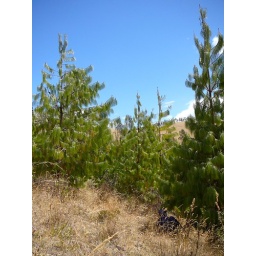
Ulpiano, one of our guides relaxing in the shade of the pine tree